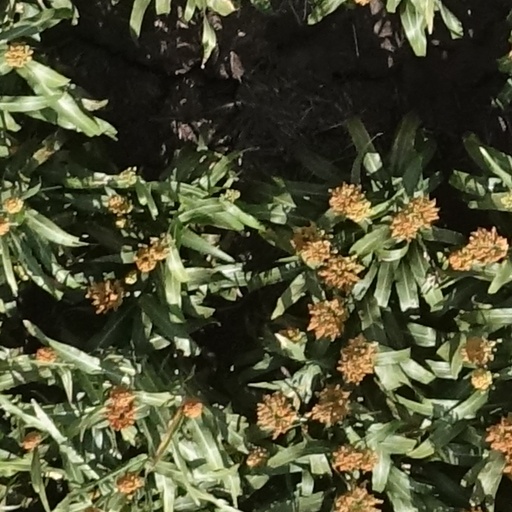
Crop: sorghum